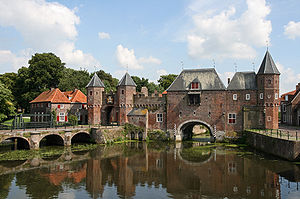
Eem
Eem i Koppelpoort.
Eem er en flod i det centrale Nederlandene med en længe op ca. 18 kilometer.